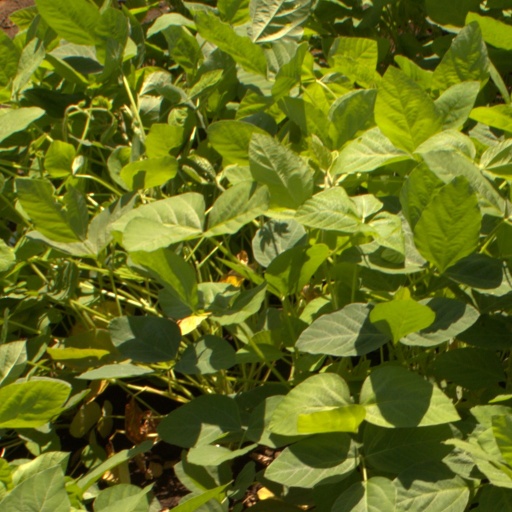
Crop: soybean